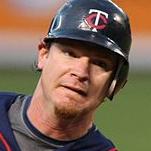
Age: 30